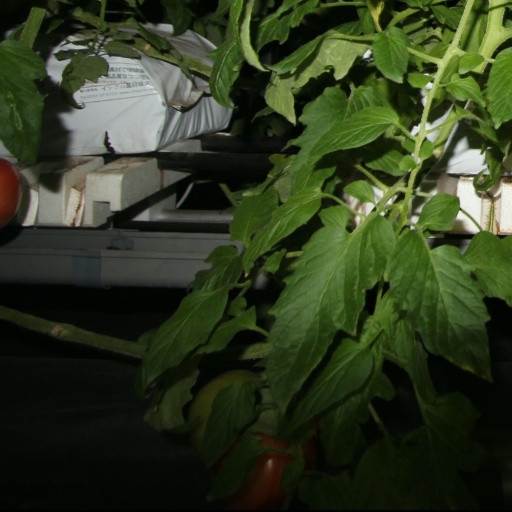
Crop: tomato